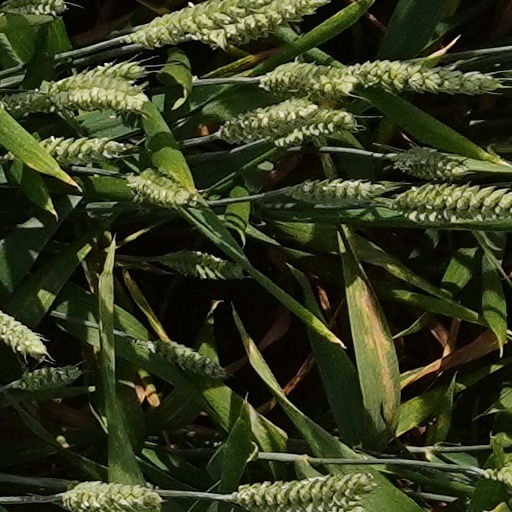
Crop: wheat